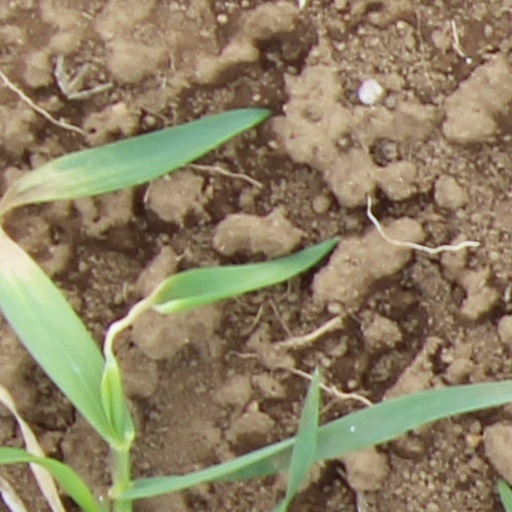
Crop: wheat